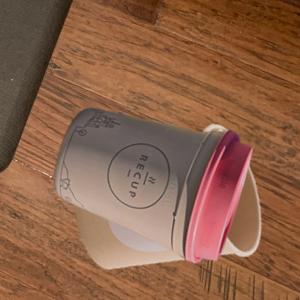
Label: cups